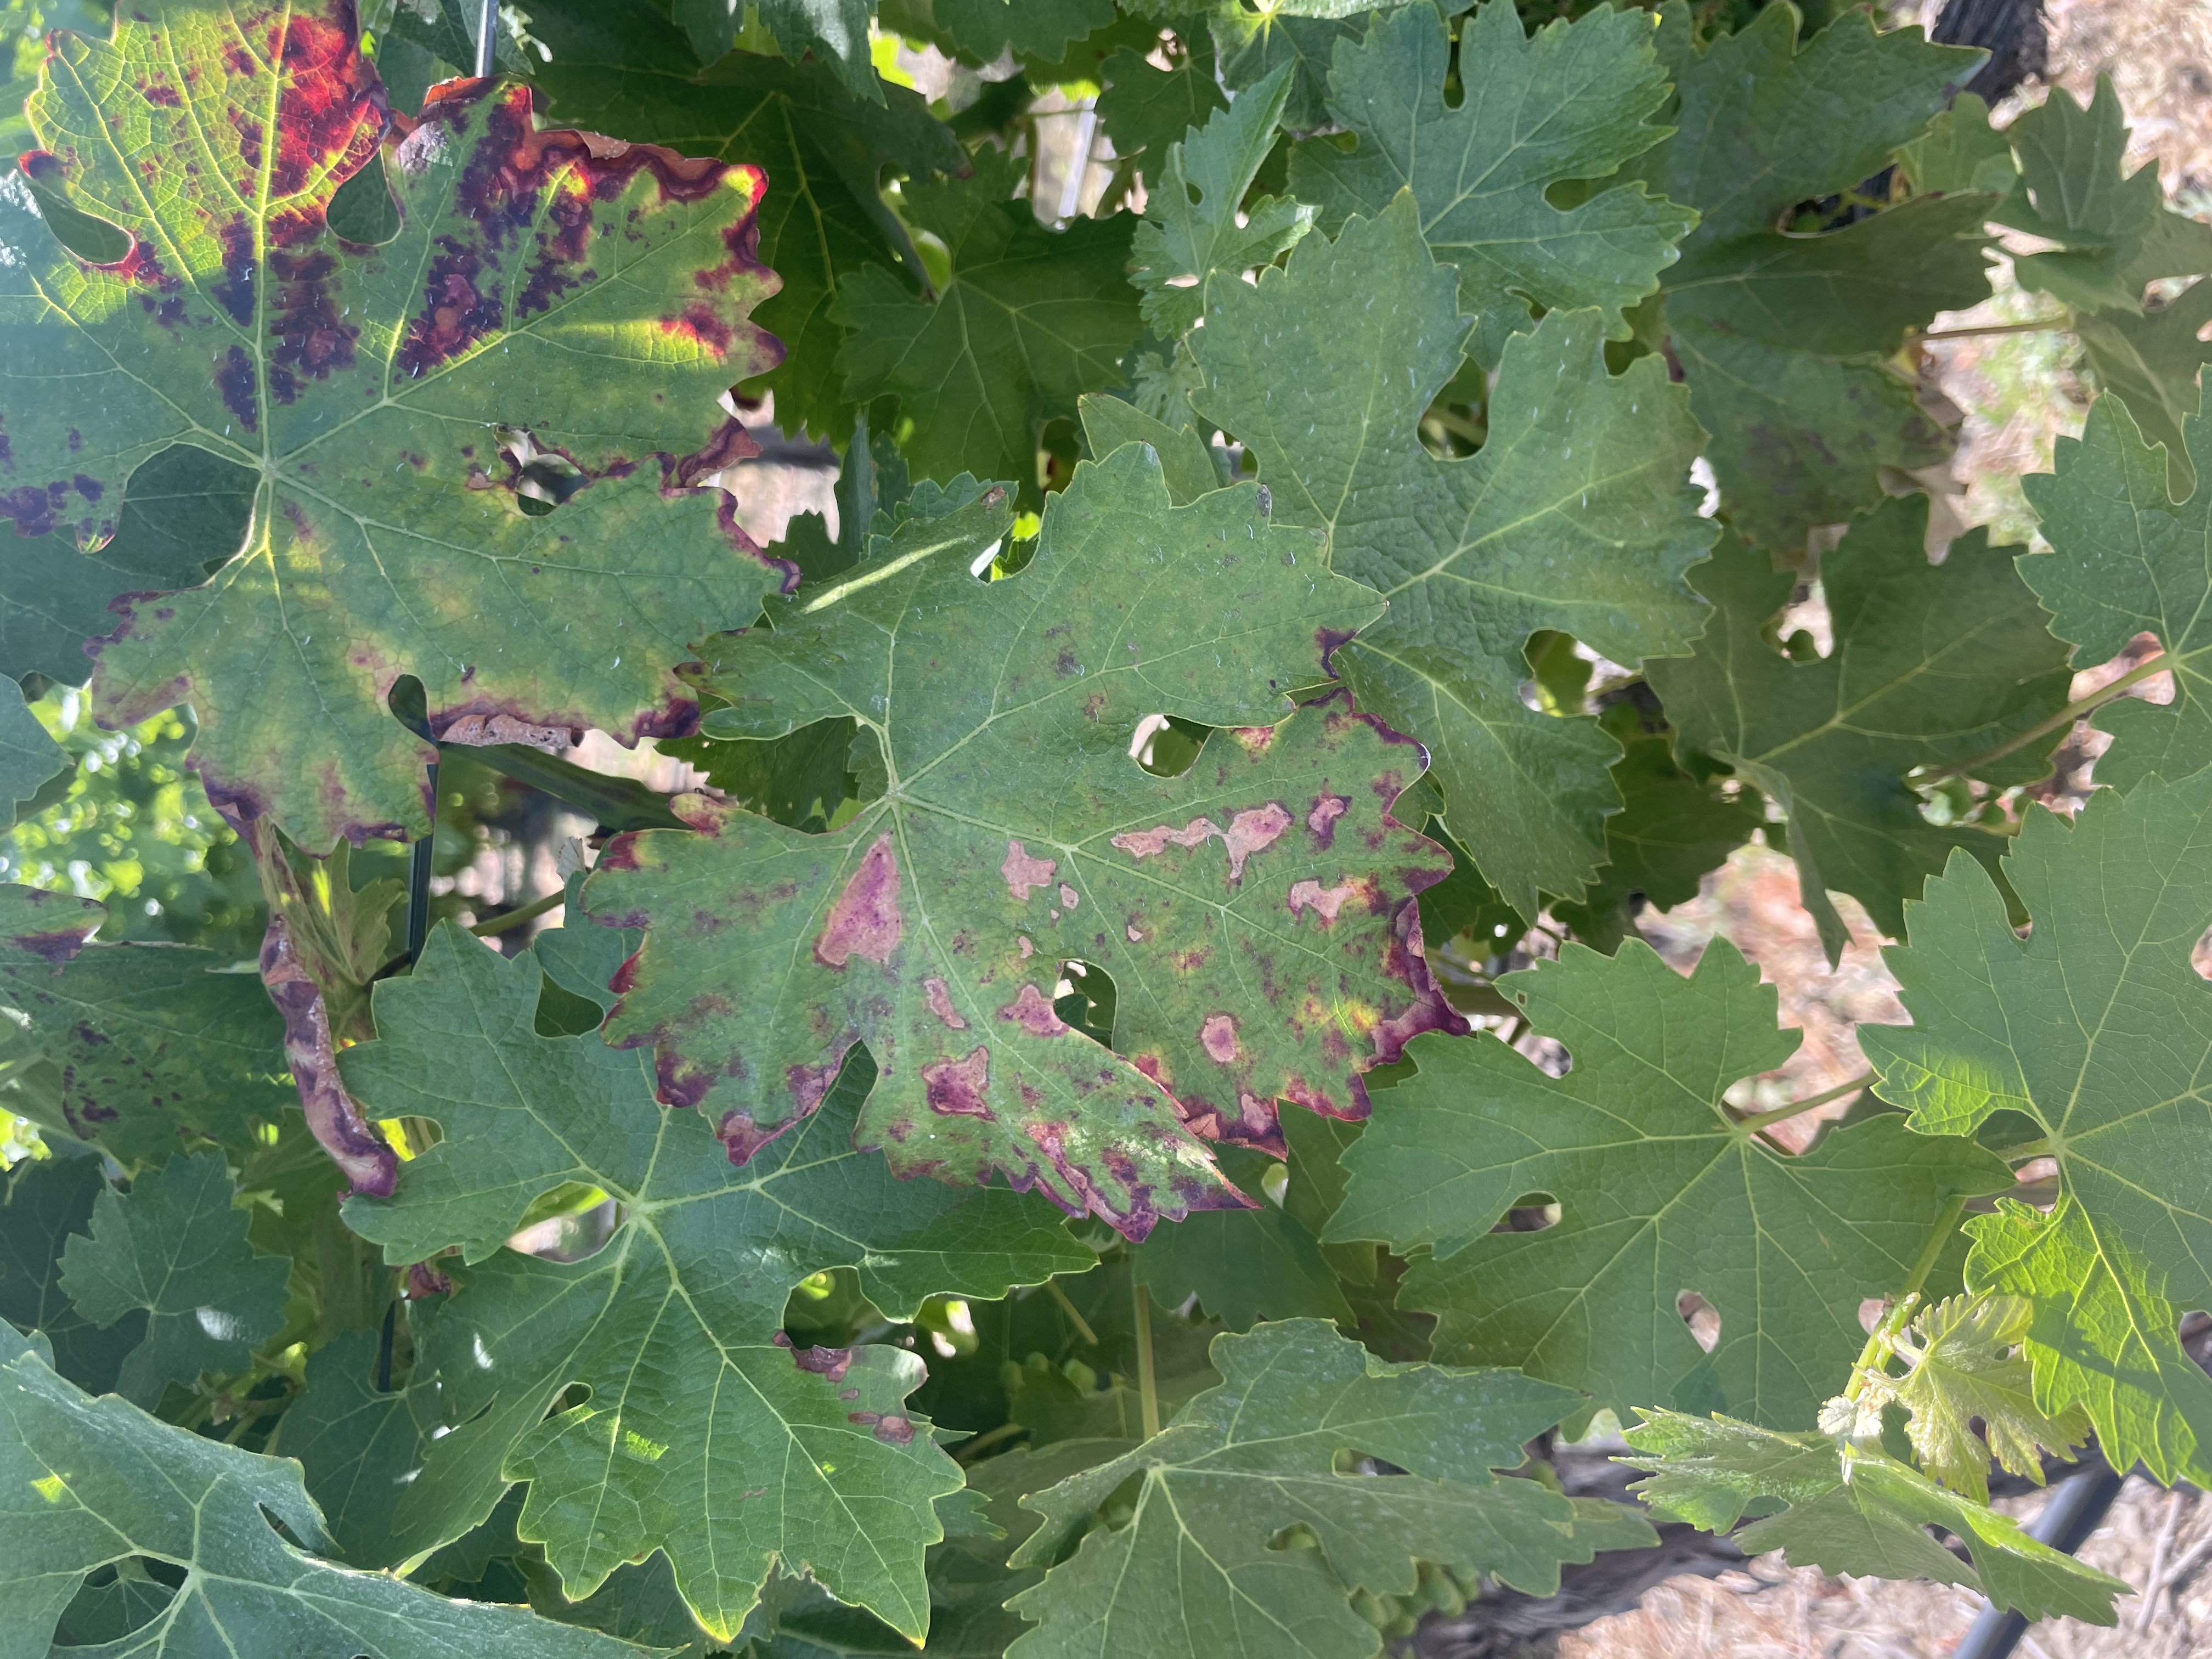
Label: Other Red